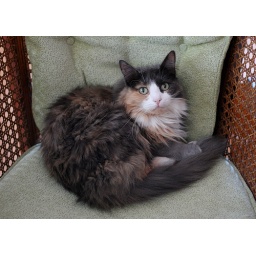
Cheerio in the green chair